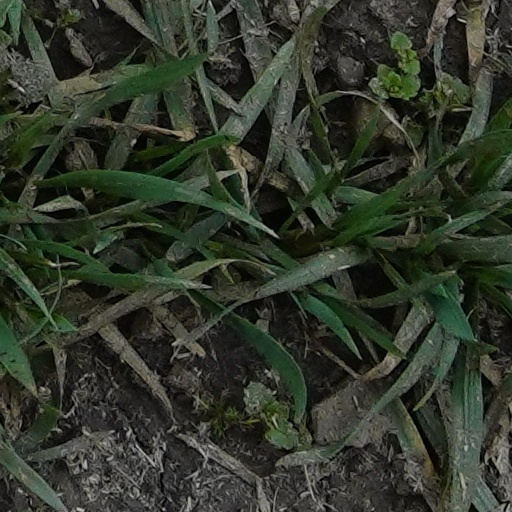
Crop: wheat